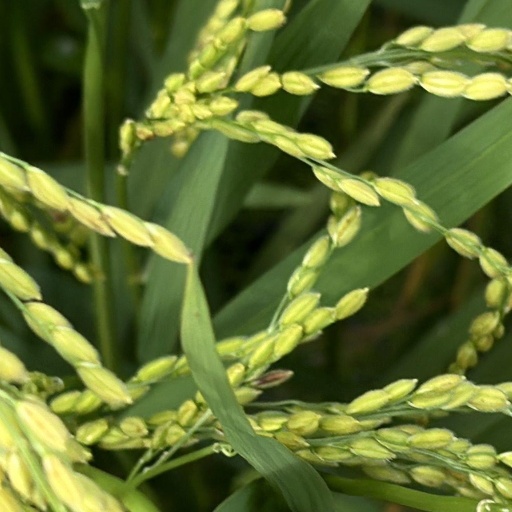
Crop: rice